Heterodontosaurus

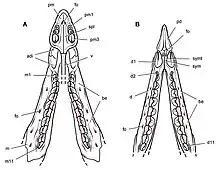
Diagrams showing the dentition of the upper and lower jaw

The lower jaw tapered towards the front, and the dentary bone (the main part of the lower jaw) was robust. The front of the jaws were covered by a toothless keratinous beak (or rhamphotheca). The upper beak covered the front of the premaxilla bone and the lower beak covered the predentary, which are, respectively, the foremost bones of the upper and lower jaw in ornithischians. This is evidenced by the rough surfaces on these structures. The palate was narrow, and tapered towards the front. The external nostril openings were small, and the upper border of this opening does not seem to have been completely bridged by bone. If not due to breakage, the gap may have been formed by connective tissue instead of bone. The antorbital fossa, a large depression between the eye and nostril openings, contained two smaller openings. A depression above the snout has been termed the "nasal fossa" or "sulcus". A similar fossa is also seen in "Tianyulong", "Agilisaurus", and "Eoraptor", but its function is unknown.